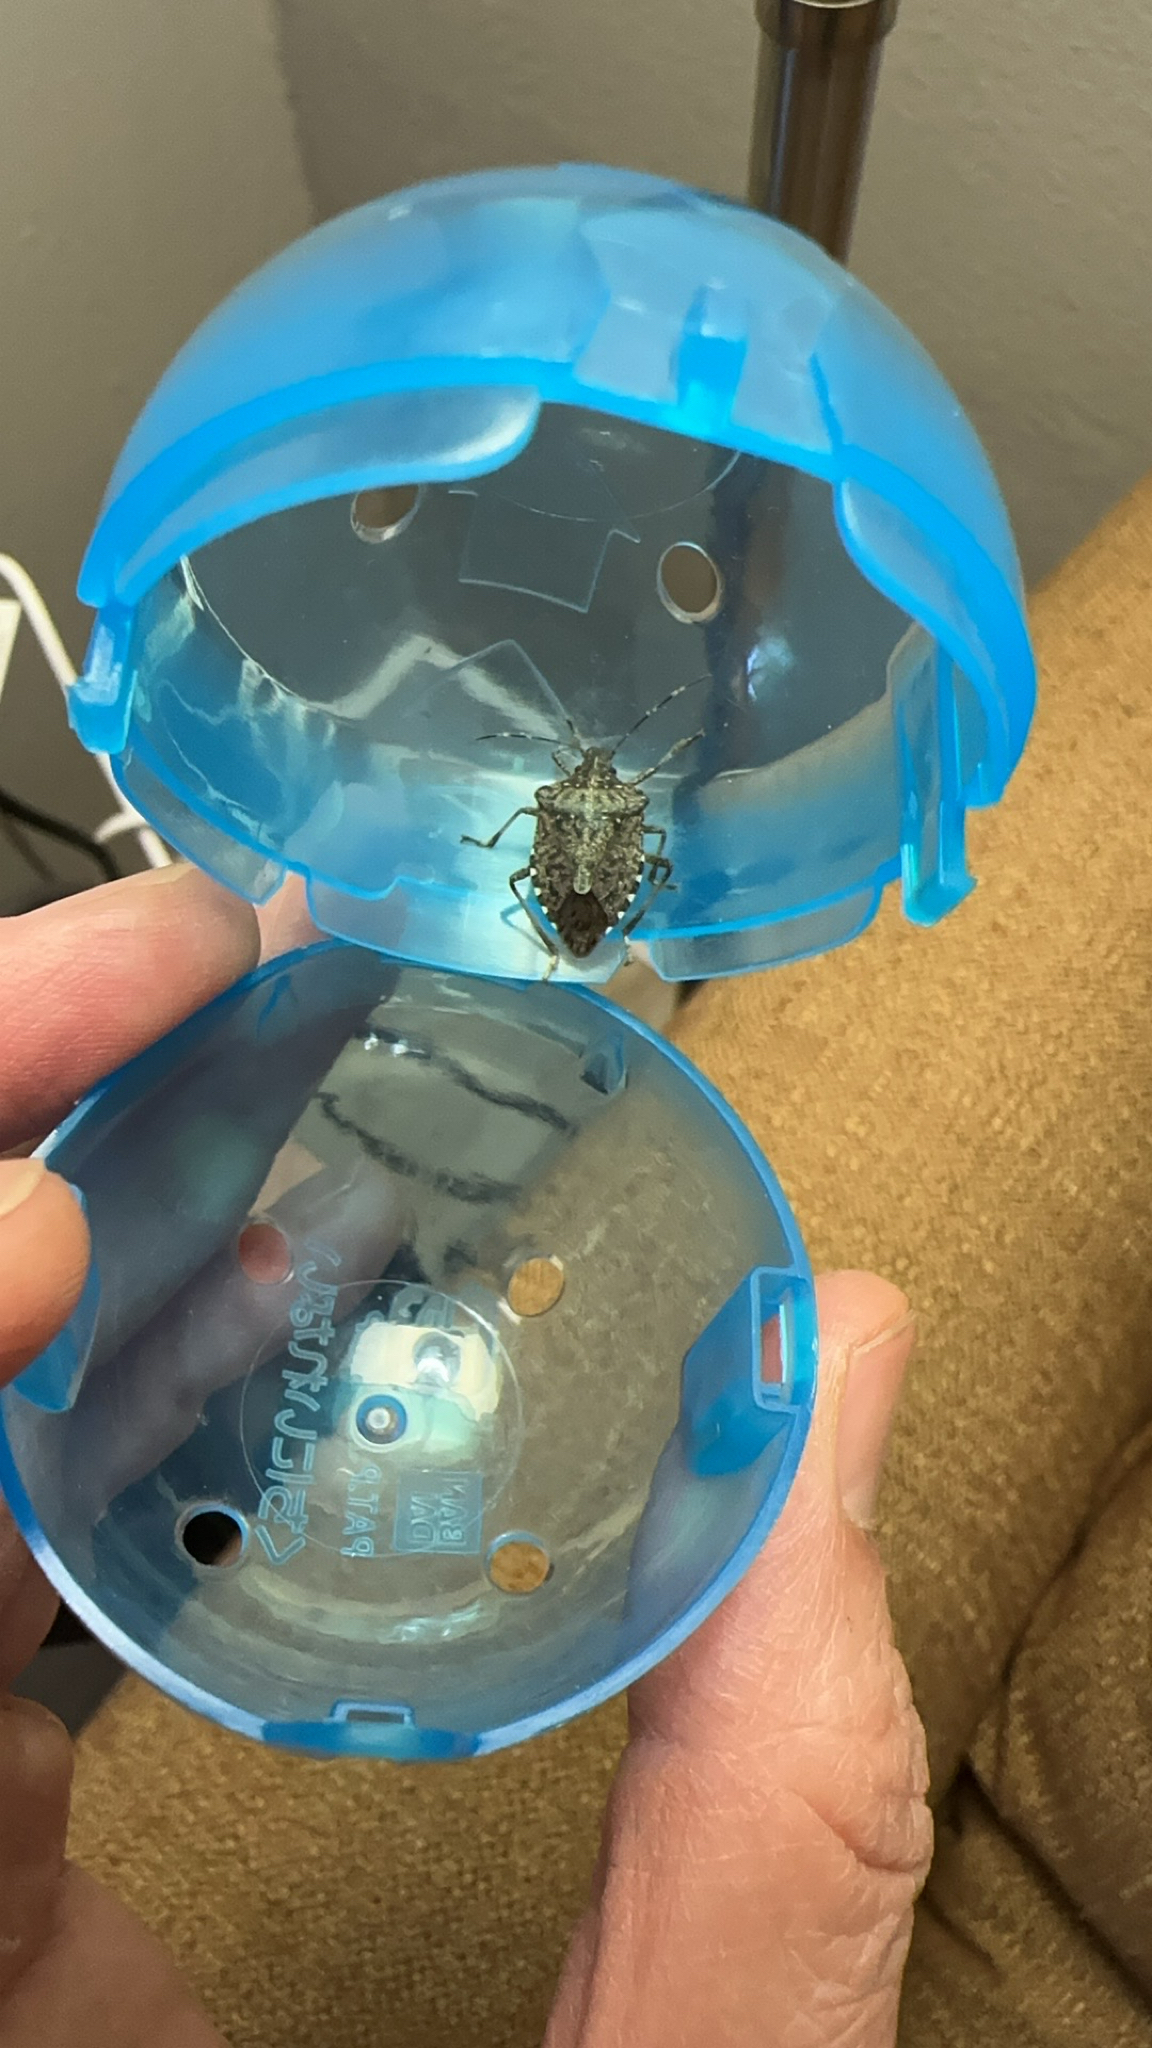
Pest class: stink_bug